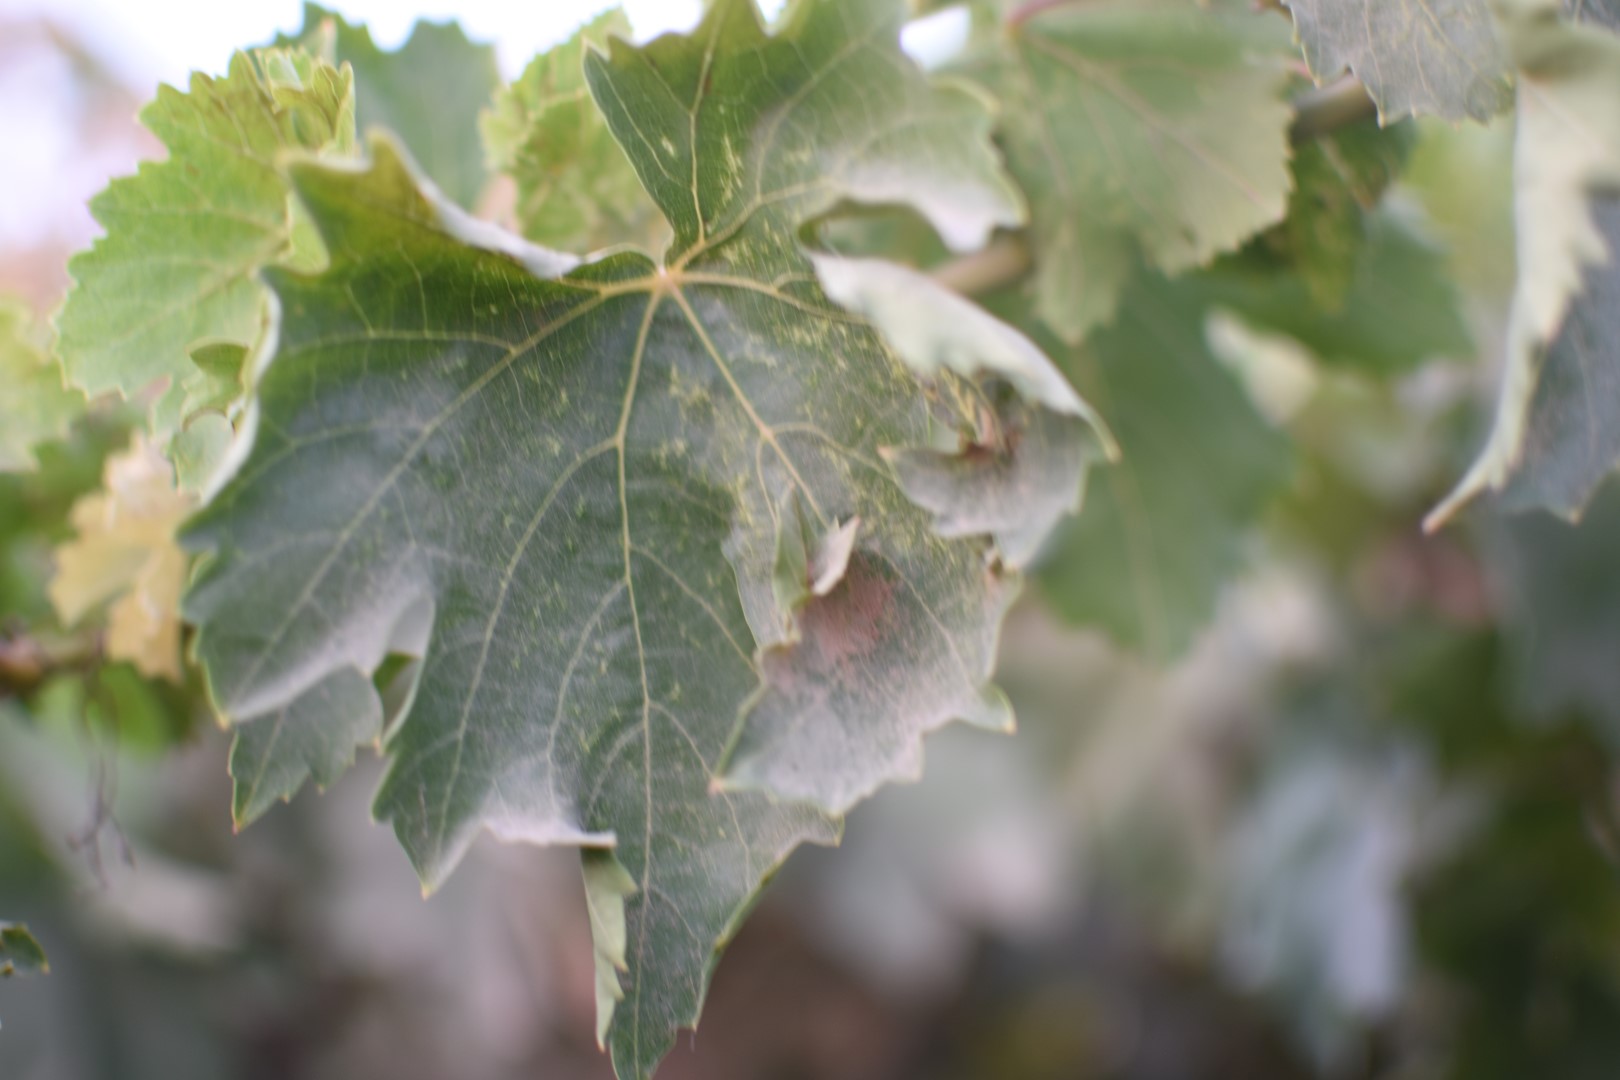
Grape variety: Thompson Seedless